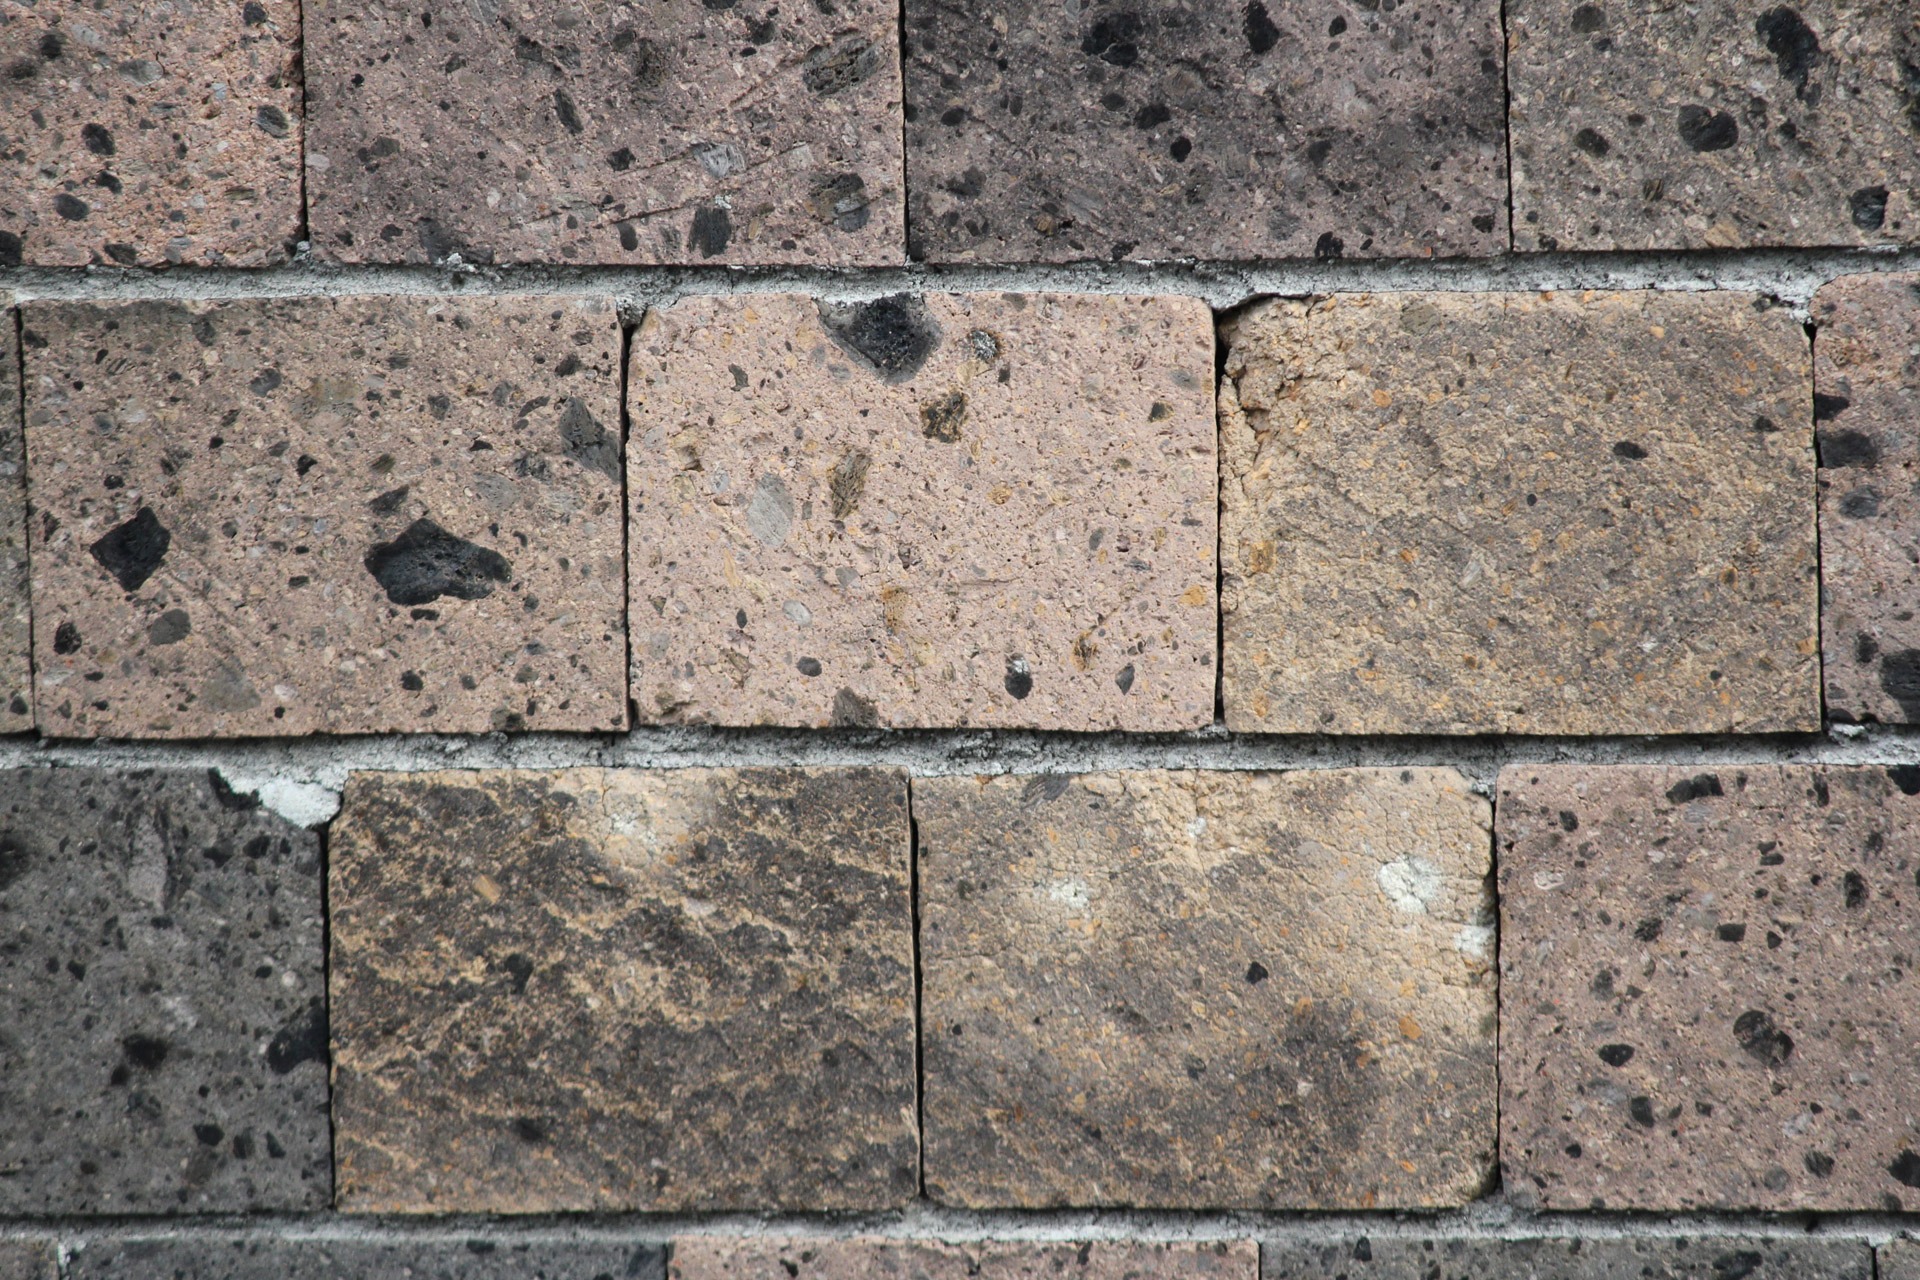
rock, floor, wall, soil, stone wall, object, brick, material, background, rectangle, wallpaper, blocks, dots, brickwork, flooring, road surface, tiny stone